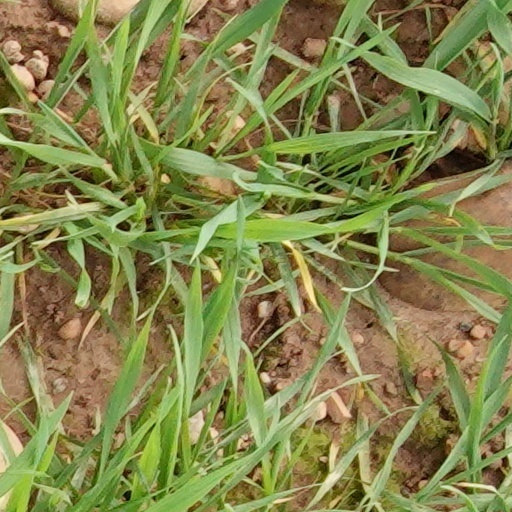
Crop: wheat